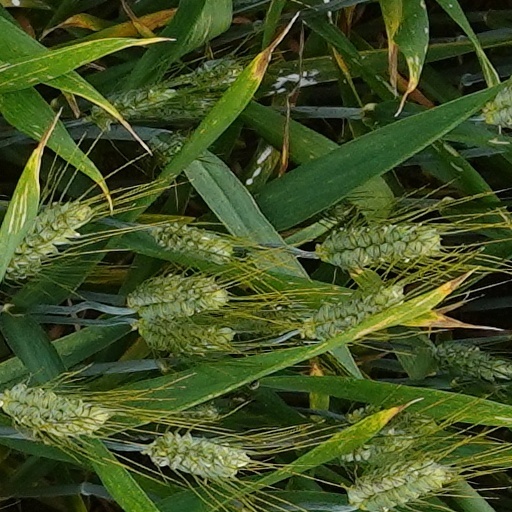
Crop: wheat